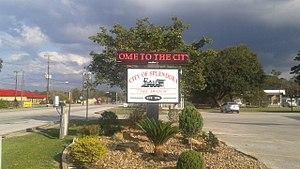
Splendora est une ville située à l'est du comté de Montgomery, au Texas, aux États-Unis.